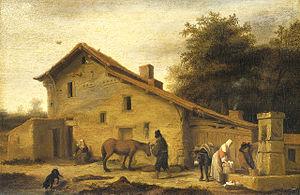
Montbert est une commune française située dans le département de Loire-Atlantique en région Pays de la Loire. Elle se trouve au point de rencontre du pays de Retz à l'ouest, du pays du Vignoble nantais à l'est, du pays de Nantes au nord et de la Vendée au sud. La commune est membre de la communauté de communes de Grand Lieu.
Lambert Doomer est un peintre néerlandais du XVIIᵉ siècle, avant tout dessinateur, à l'œuvre assez diversifiée. Doomer semble néanmoins s'être spécialisé dans l'exécution de paysages peints ou dessinés, technique qu'il poussera au stade de l'excellence.